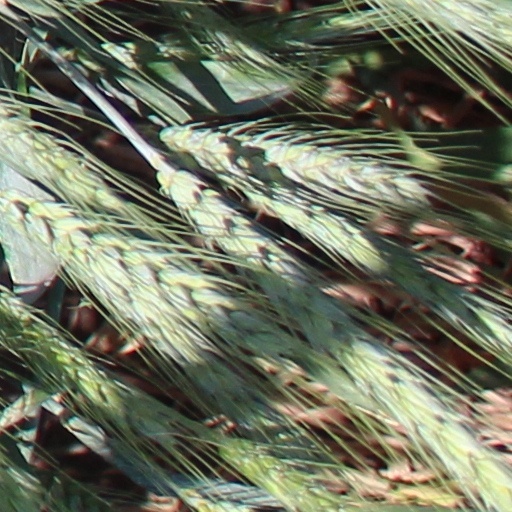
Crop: wheat